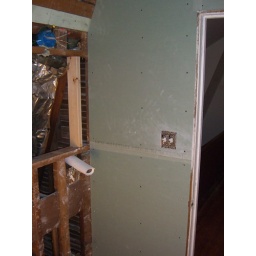
More new rock around switch plate (some electrical moved), this is where sink was